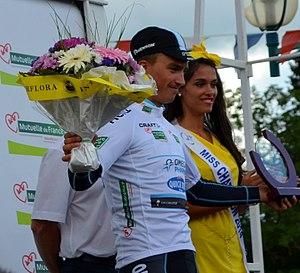
Julian Alaphilippe, né le 11 juin 1992 à Saint-Amand-Montrond, est un coureur cycliste français membre de l'équipe Deceuninck-Quick Step. Initialement spécialiste du cyclo-cross, il se consacre au cyclisme sur route depuis son passage en professionnel en 2013. Son frère cadet, Bryan, est également coureur cycliste.